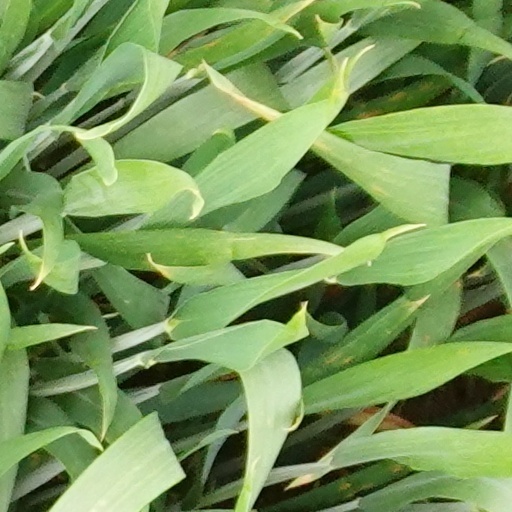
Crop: wheat